Kurt Harland

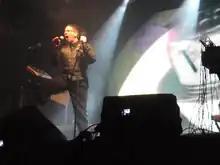
Harland performing in 2012

Kurt Harland is an American singer, songwriter, and audio engineer. He is the lead singer of Information Society. He also works on video game scores, including two of the soundtracks for the "Legacy of Kain" video game series ("" and "Soul Reaver 2" in collaboration with Jim Hedges).